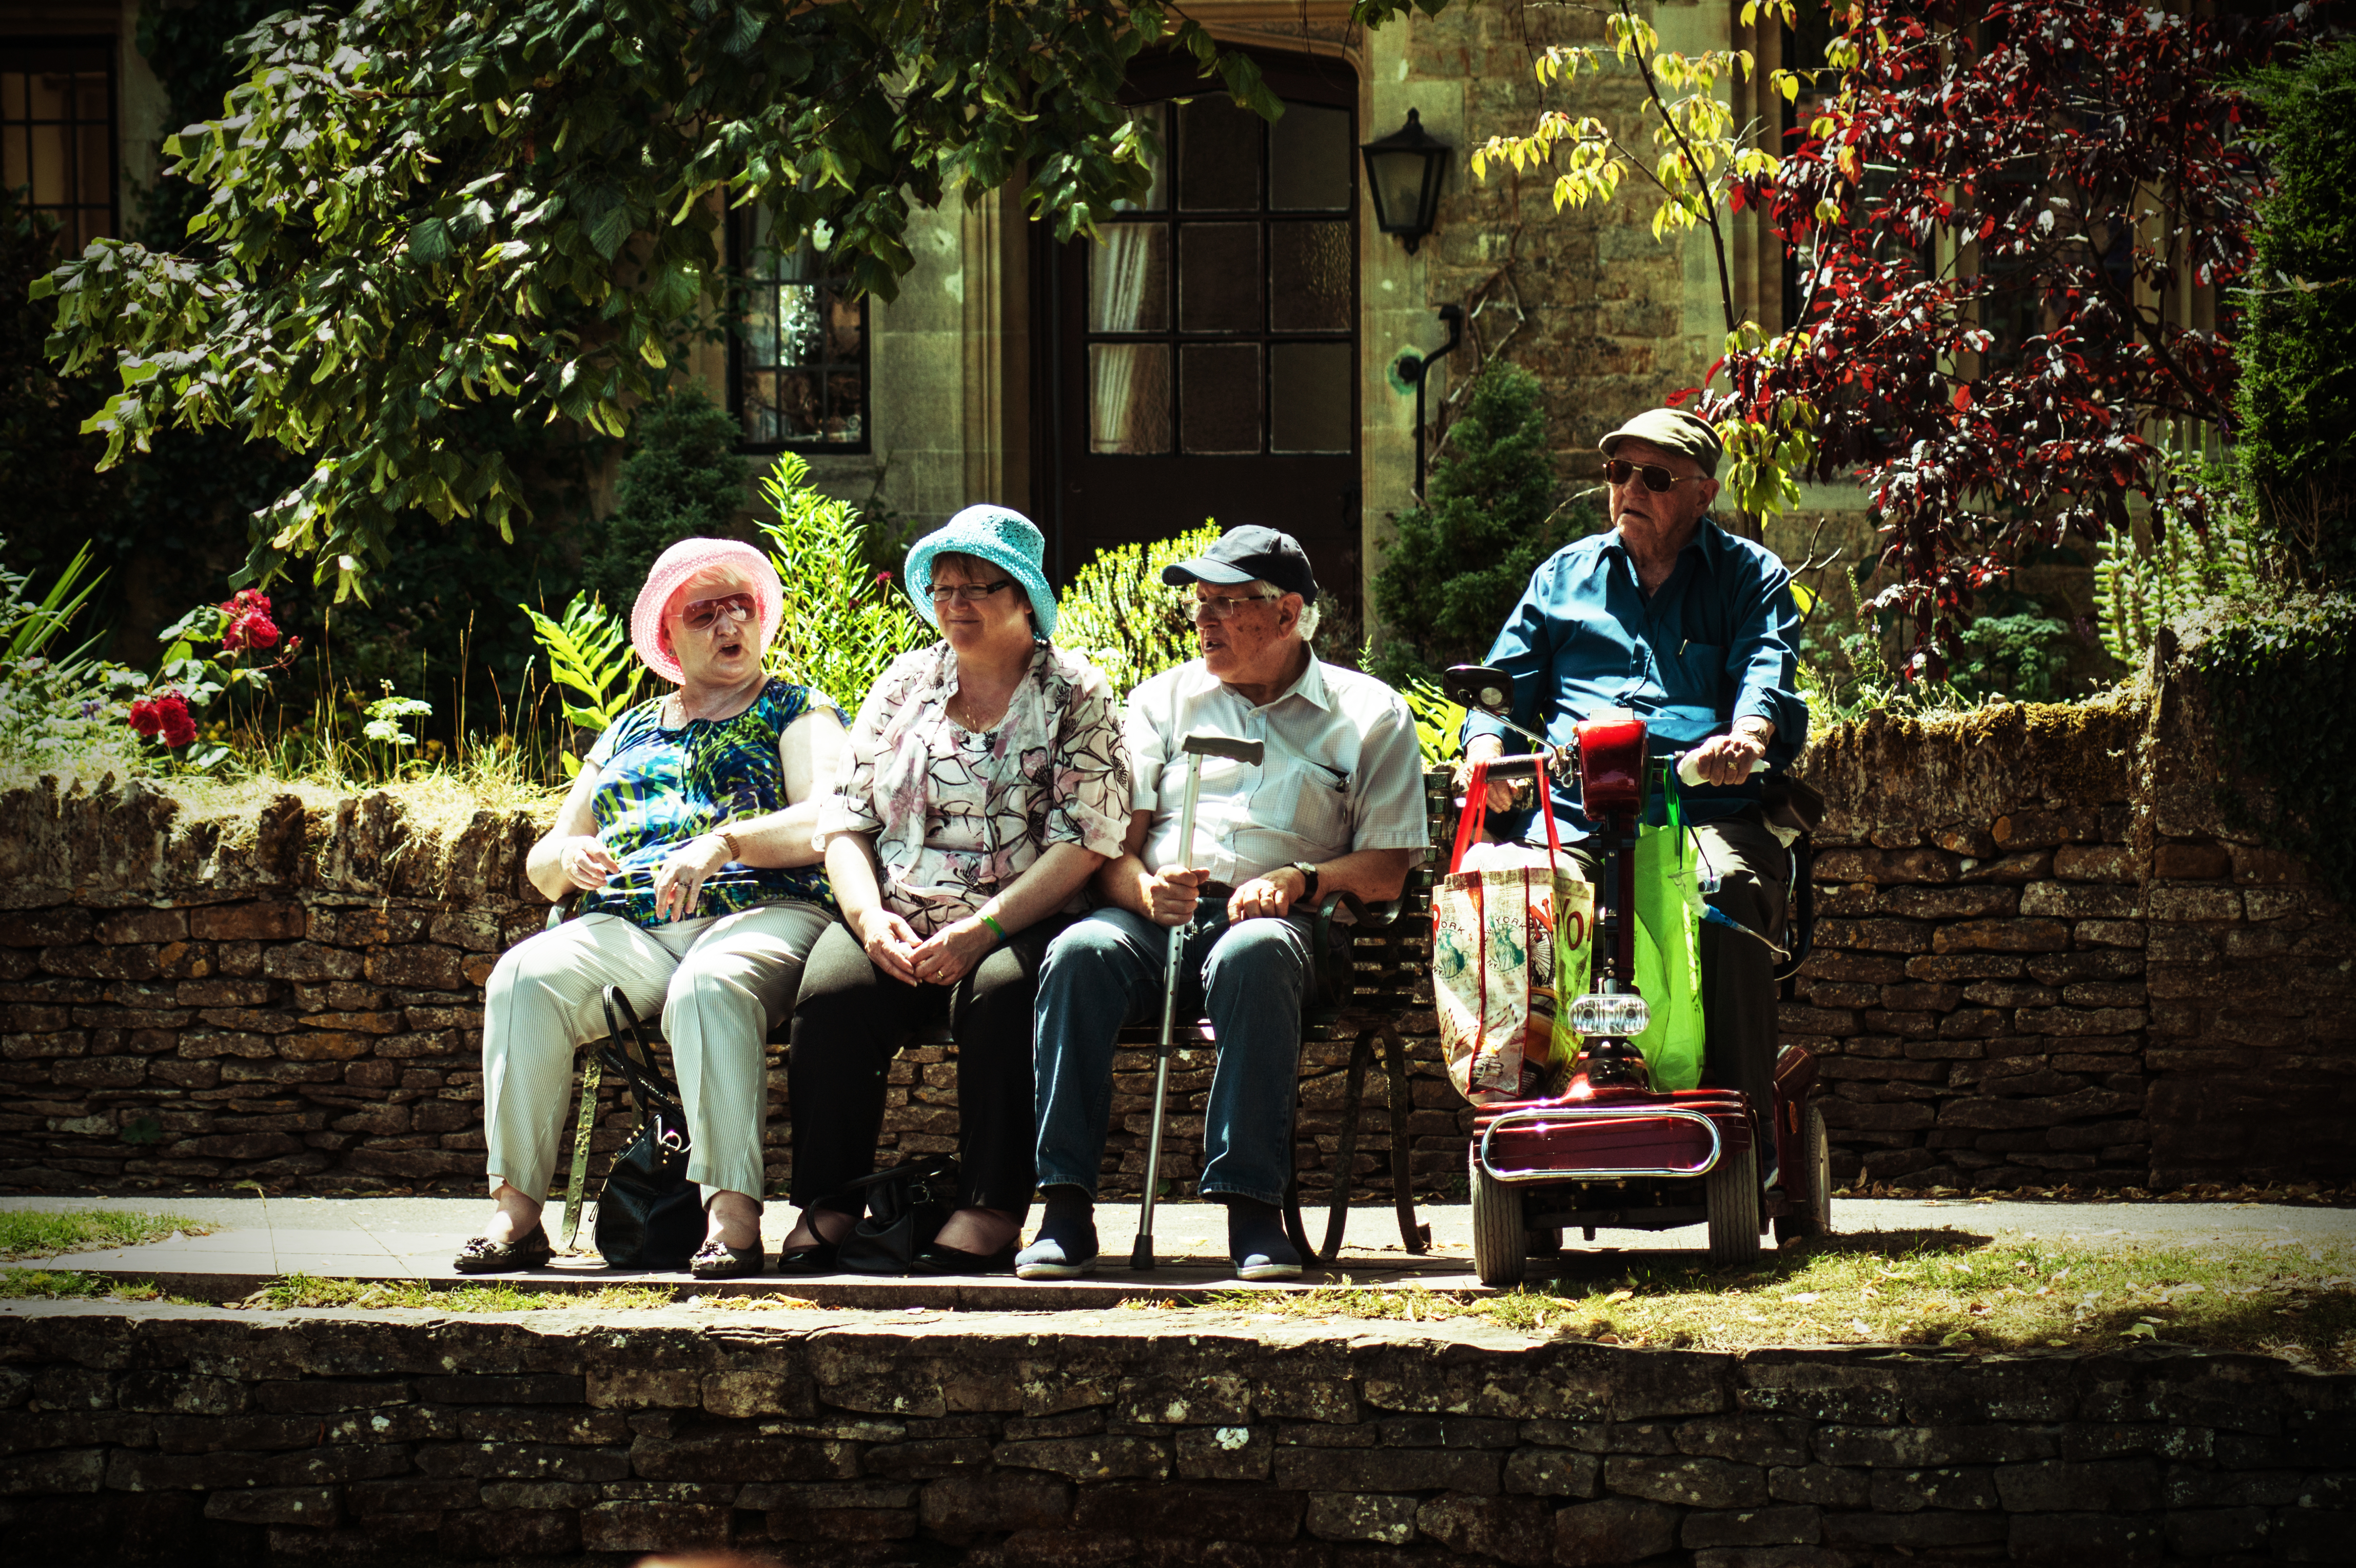
man, person, group, people, sun, woman, bench, street, old, summer, sitting, natural, child, hat, memory, sit, sunny, men, scooter, women, memories, gloucestershire, older, reportage, hats, aged, bourton, bourtononthewater